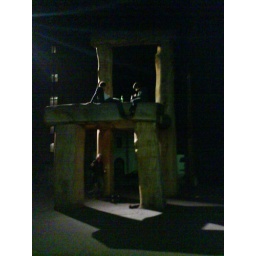
the chair in front of the library